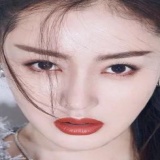
diễn viên Trương Thiên Ái